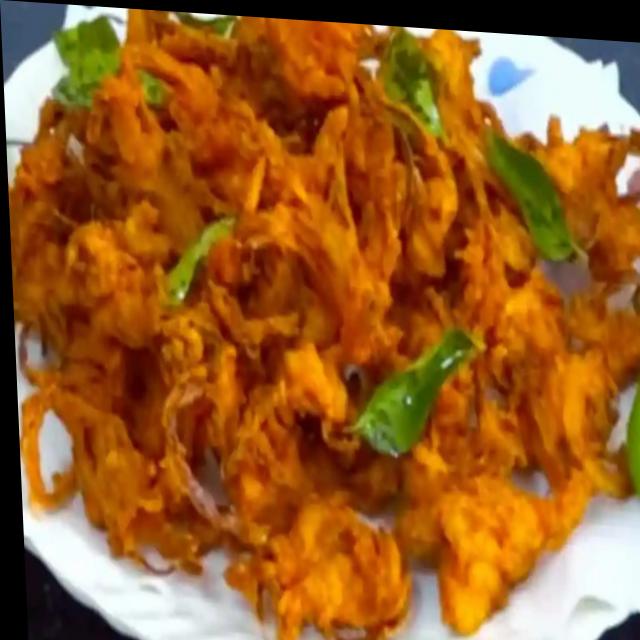
Dish: pakode